Chung Yong-jin

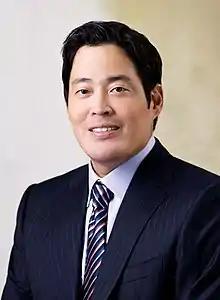
Official portrait, 2009

Chung Yong-jin (born 19 September 1968) is a South Korean business executive who is the current chairperson of Shinsegae since March 2024.